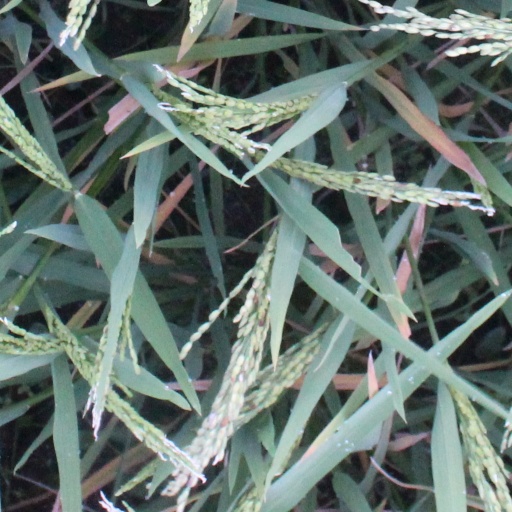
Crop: rice